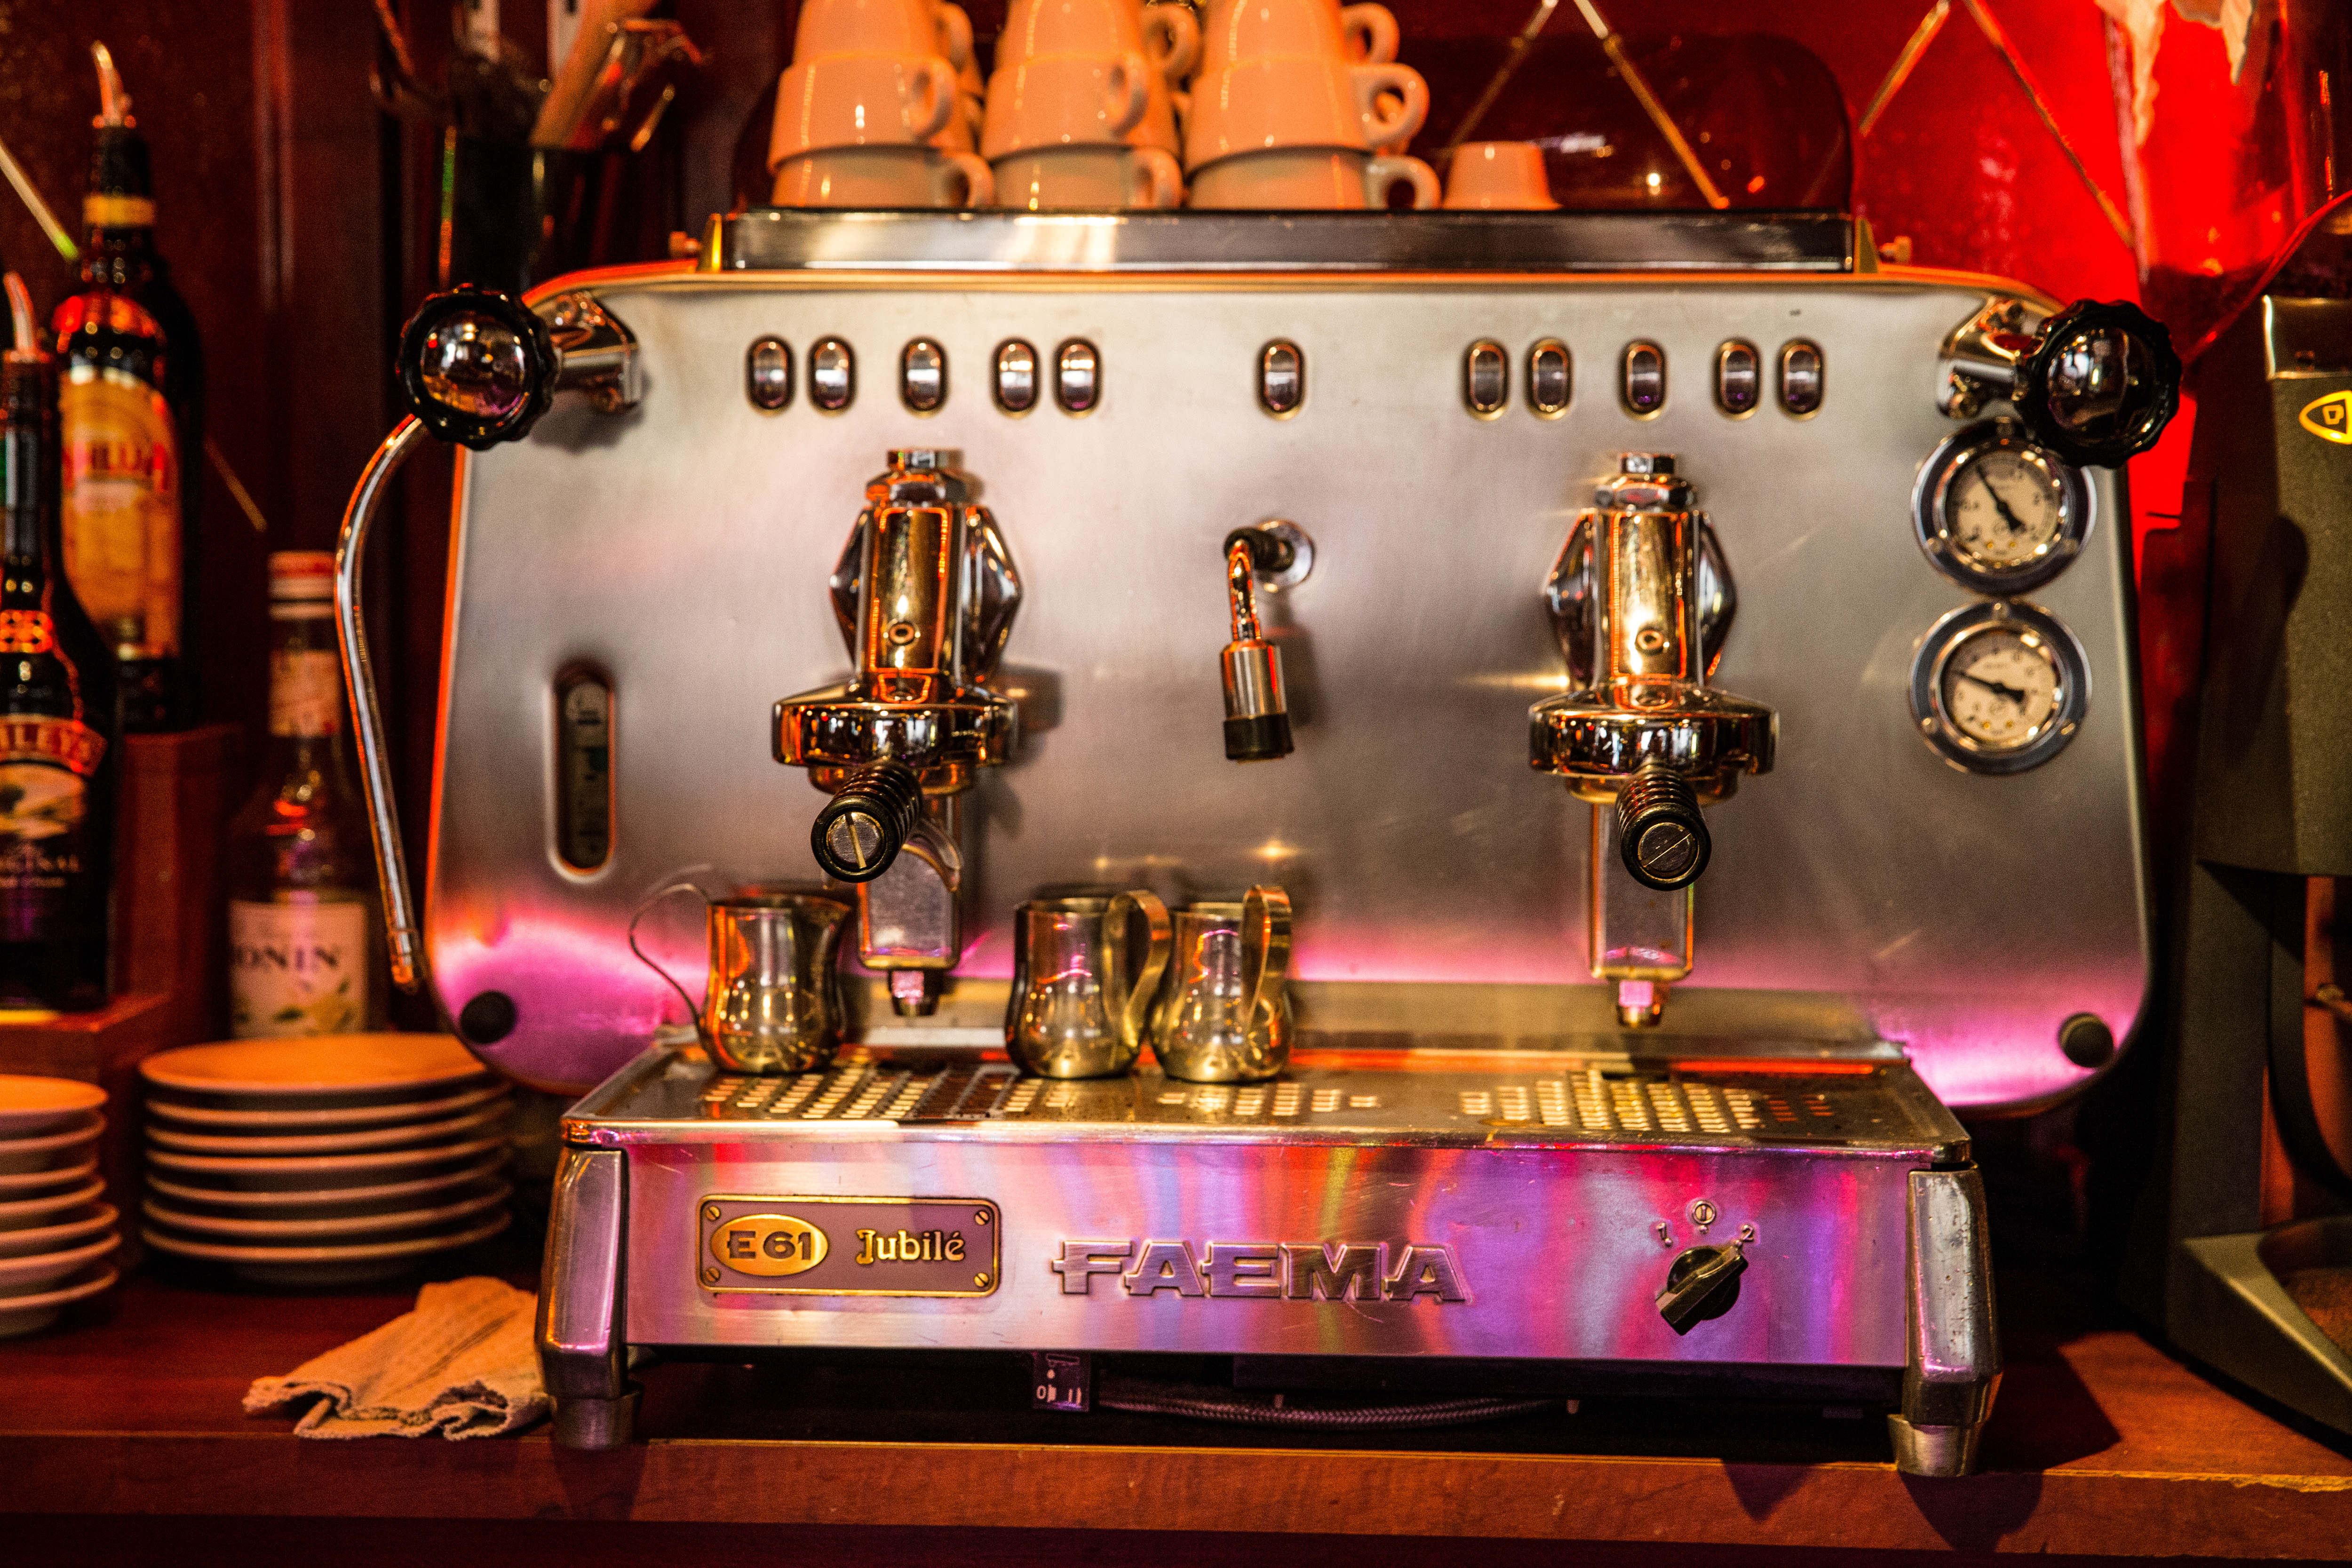
beer tap, small appliance